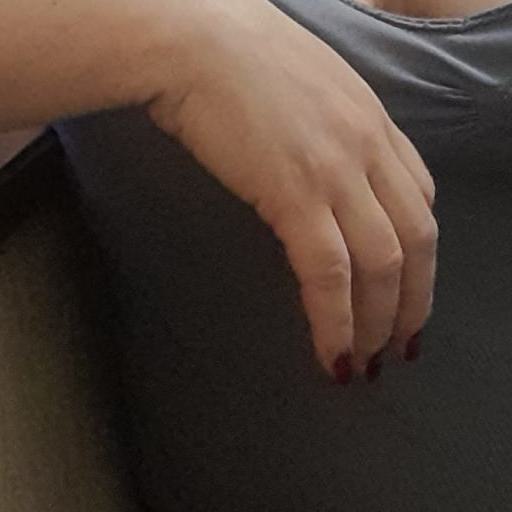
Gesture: no_gesture